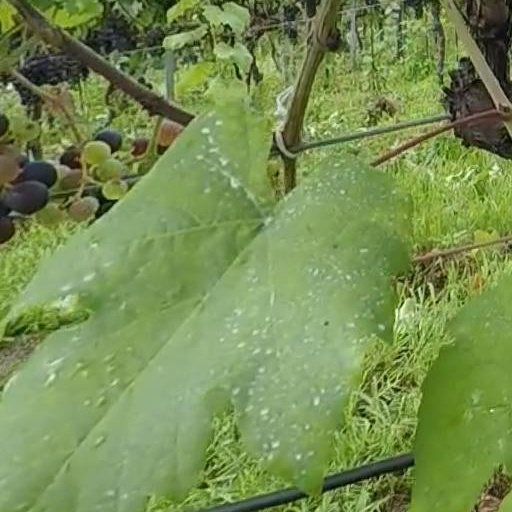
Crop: grape